Kami-Nopporo Station

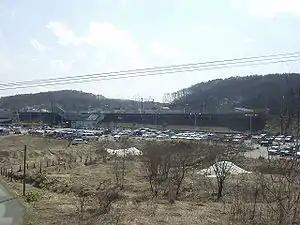

is a railway station of the Chitose Line located in Atsubetsu-ku, Sapporo, Hokkaidō, Japan, operated by Hokkaido Railway Company (JR Hokkaido). The station is numbered H06.